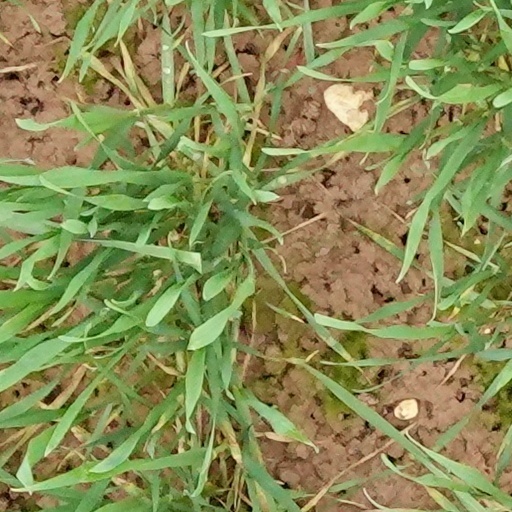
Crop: wheat